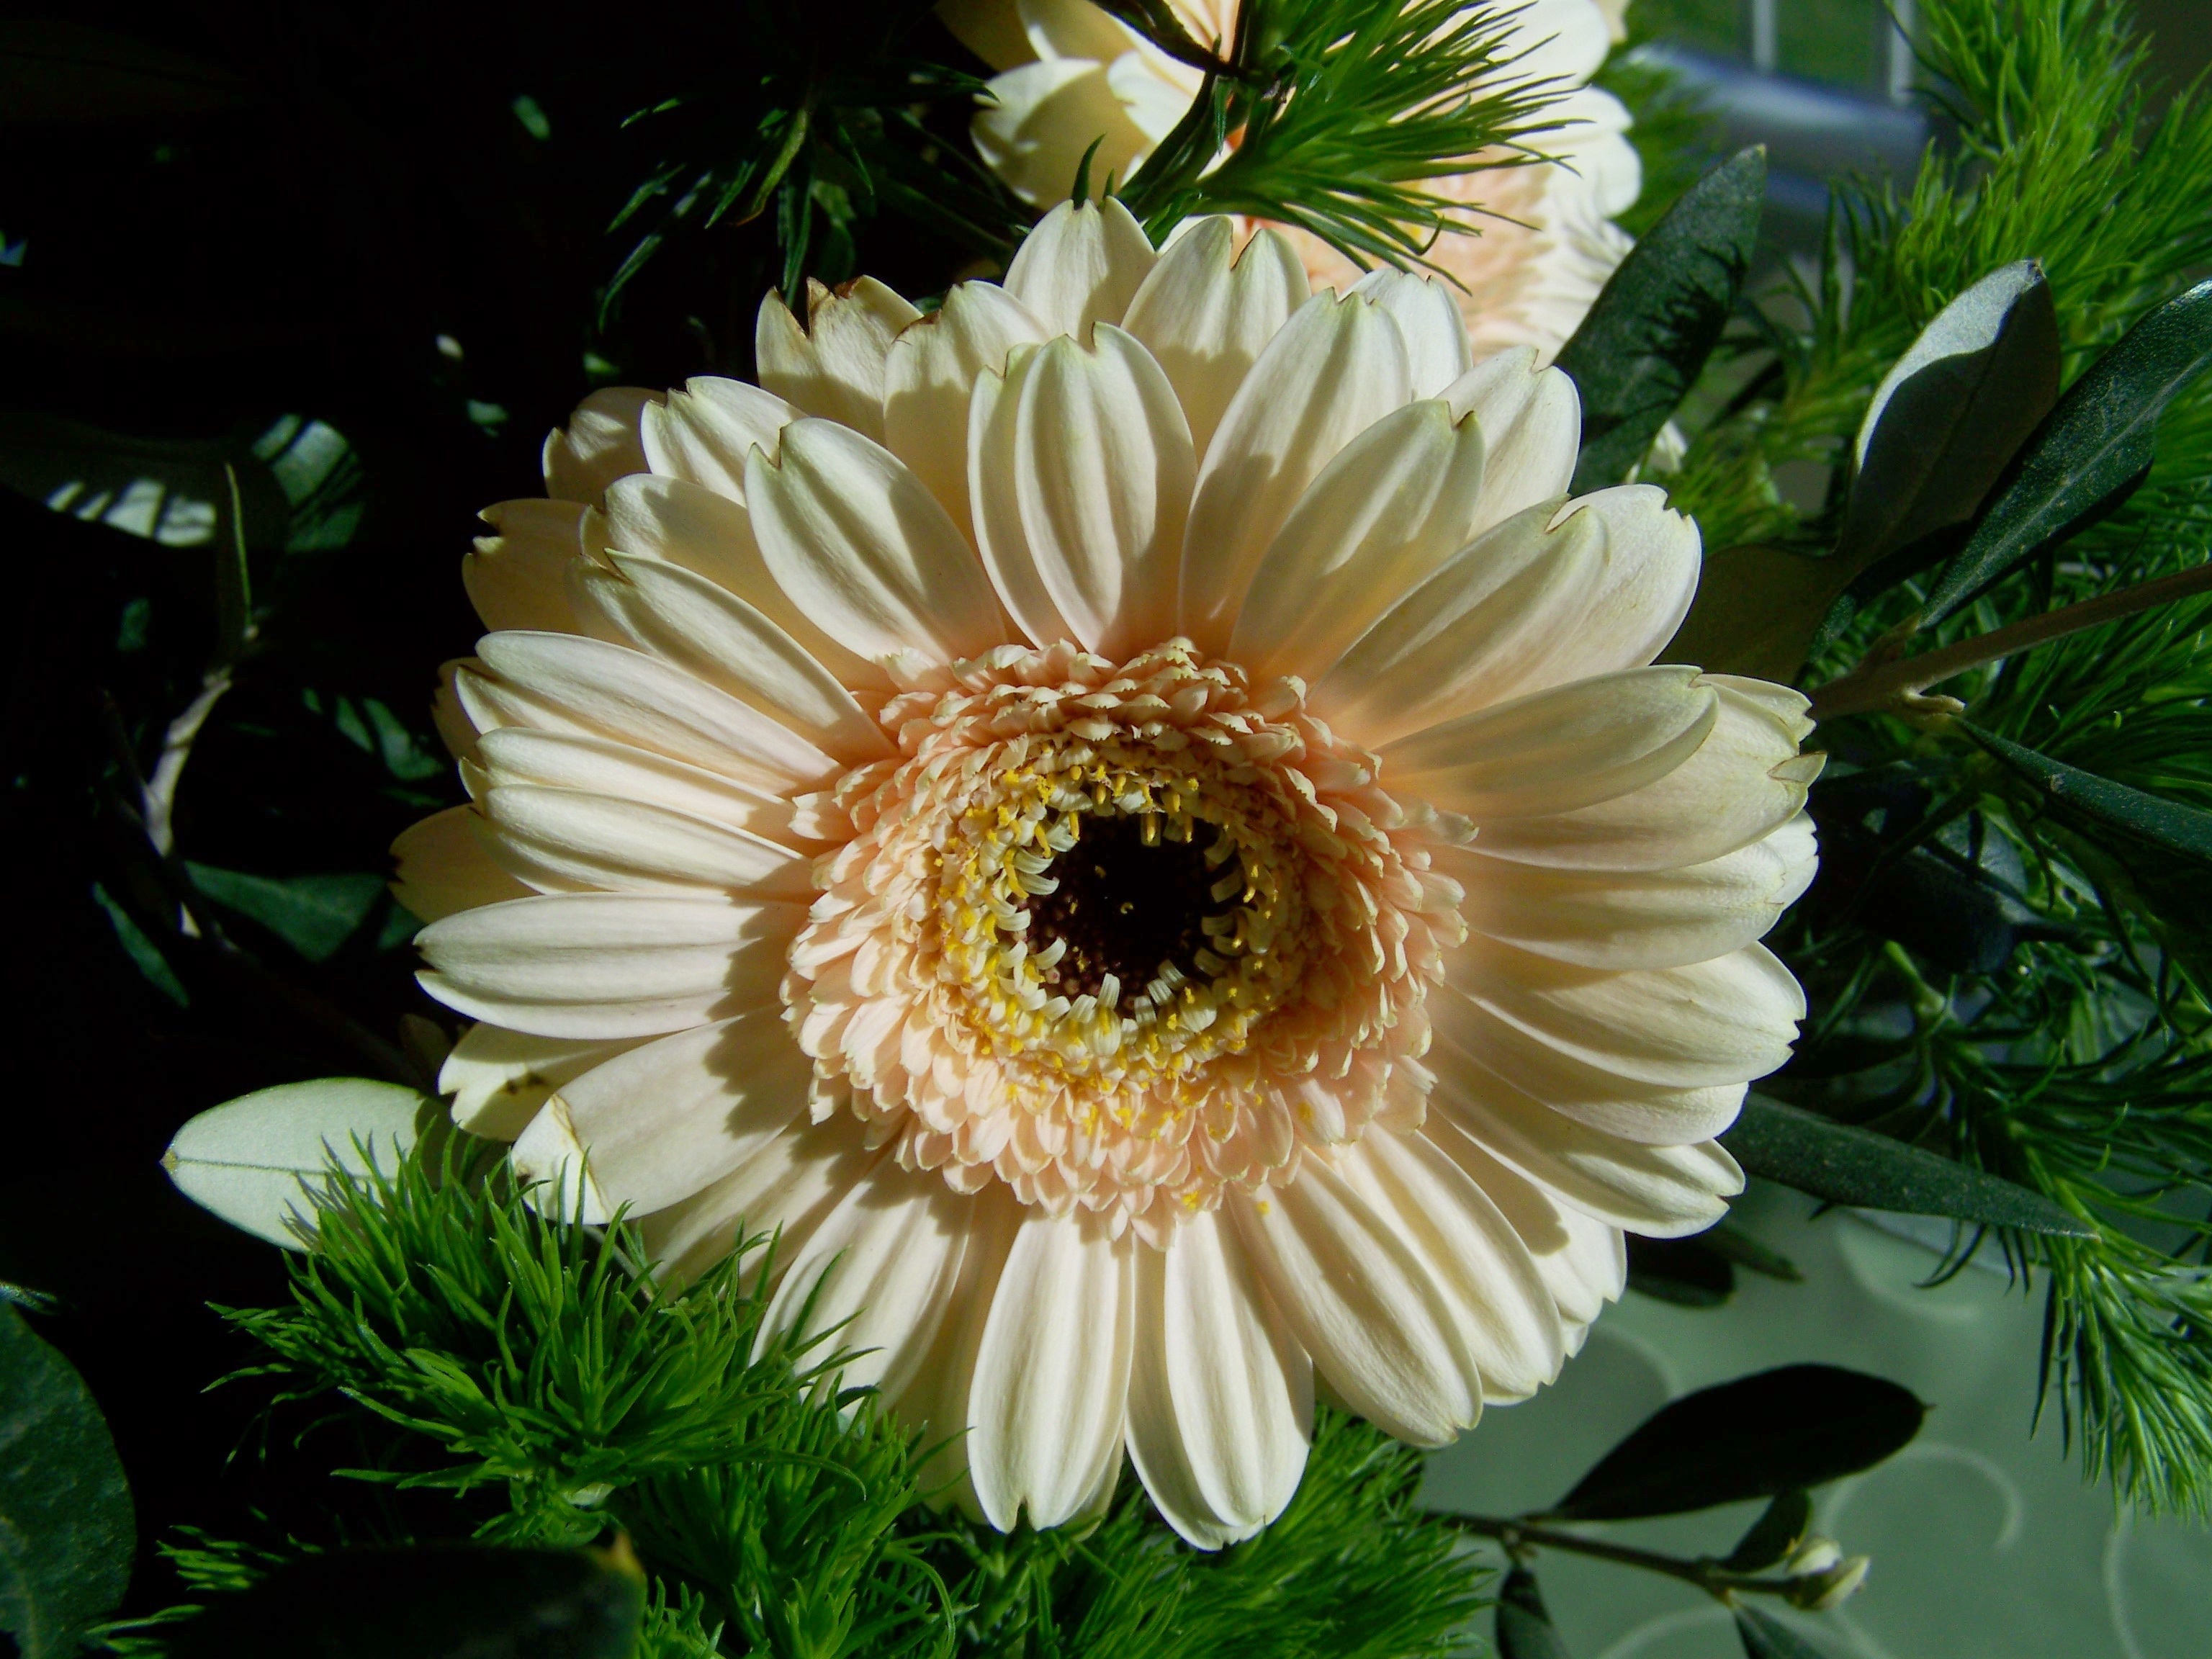
plant, flower, petal, daisy, botany, flora, cut flower, gerbera, floristry, bunch of flowers, macro photography, flowering plant, daisy family, flower bouquet, floral design, oxeye daisy, land plant, marguerite daisy, chrysanths, flower arranging